Thaddeus M. Mahon

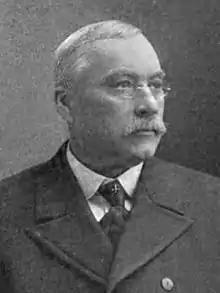
Thaddeus Maclay Mahon

Thaddeus Maclay Mahon (May 21, 1840 – May 31, 1916) was a soldier, attorney, railroad executive, and a Republican member of the U.S. House of Representatives from Pennsylvania.